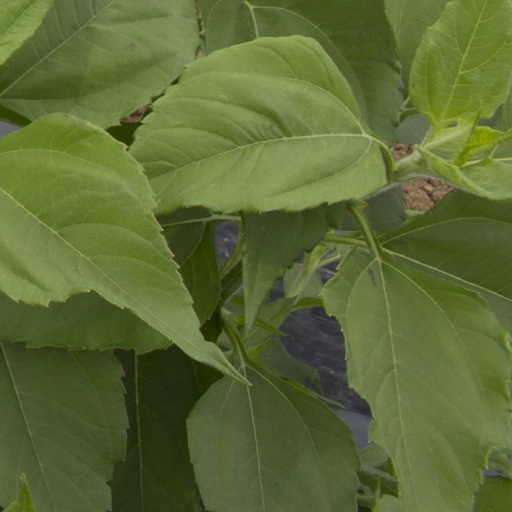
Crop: Jerusalem artichoke